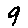
Label: 9